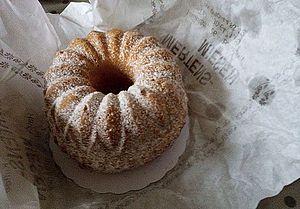
Patisserie de type Kougelhopf produite à Büllingen / Bullange (Belgique)
Bullange est une commune et une localité belges situées dans la province de Liège, en Région wallonne.